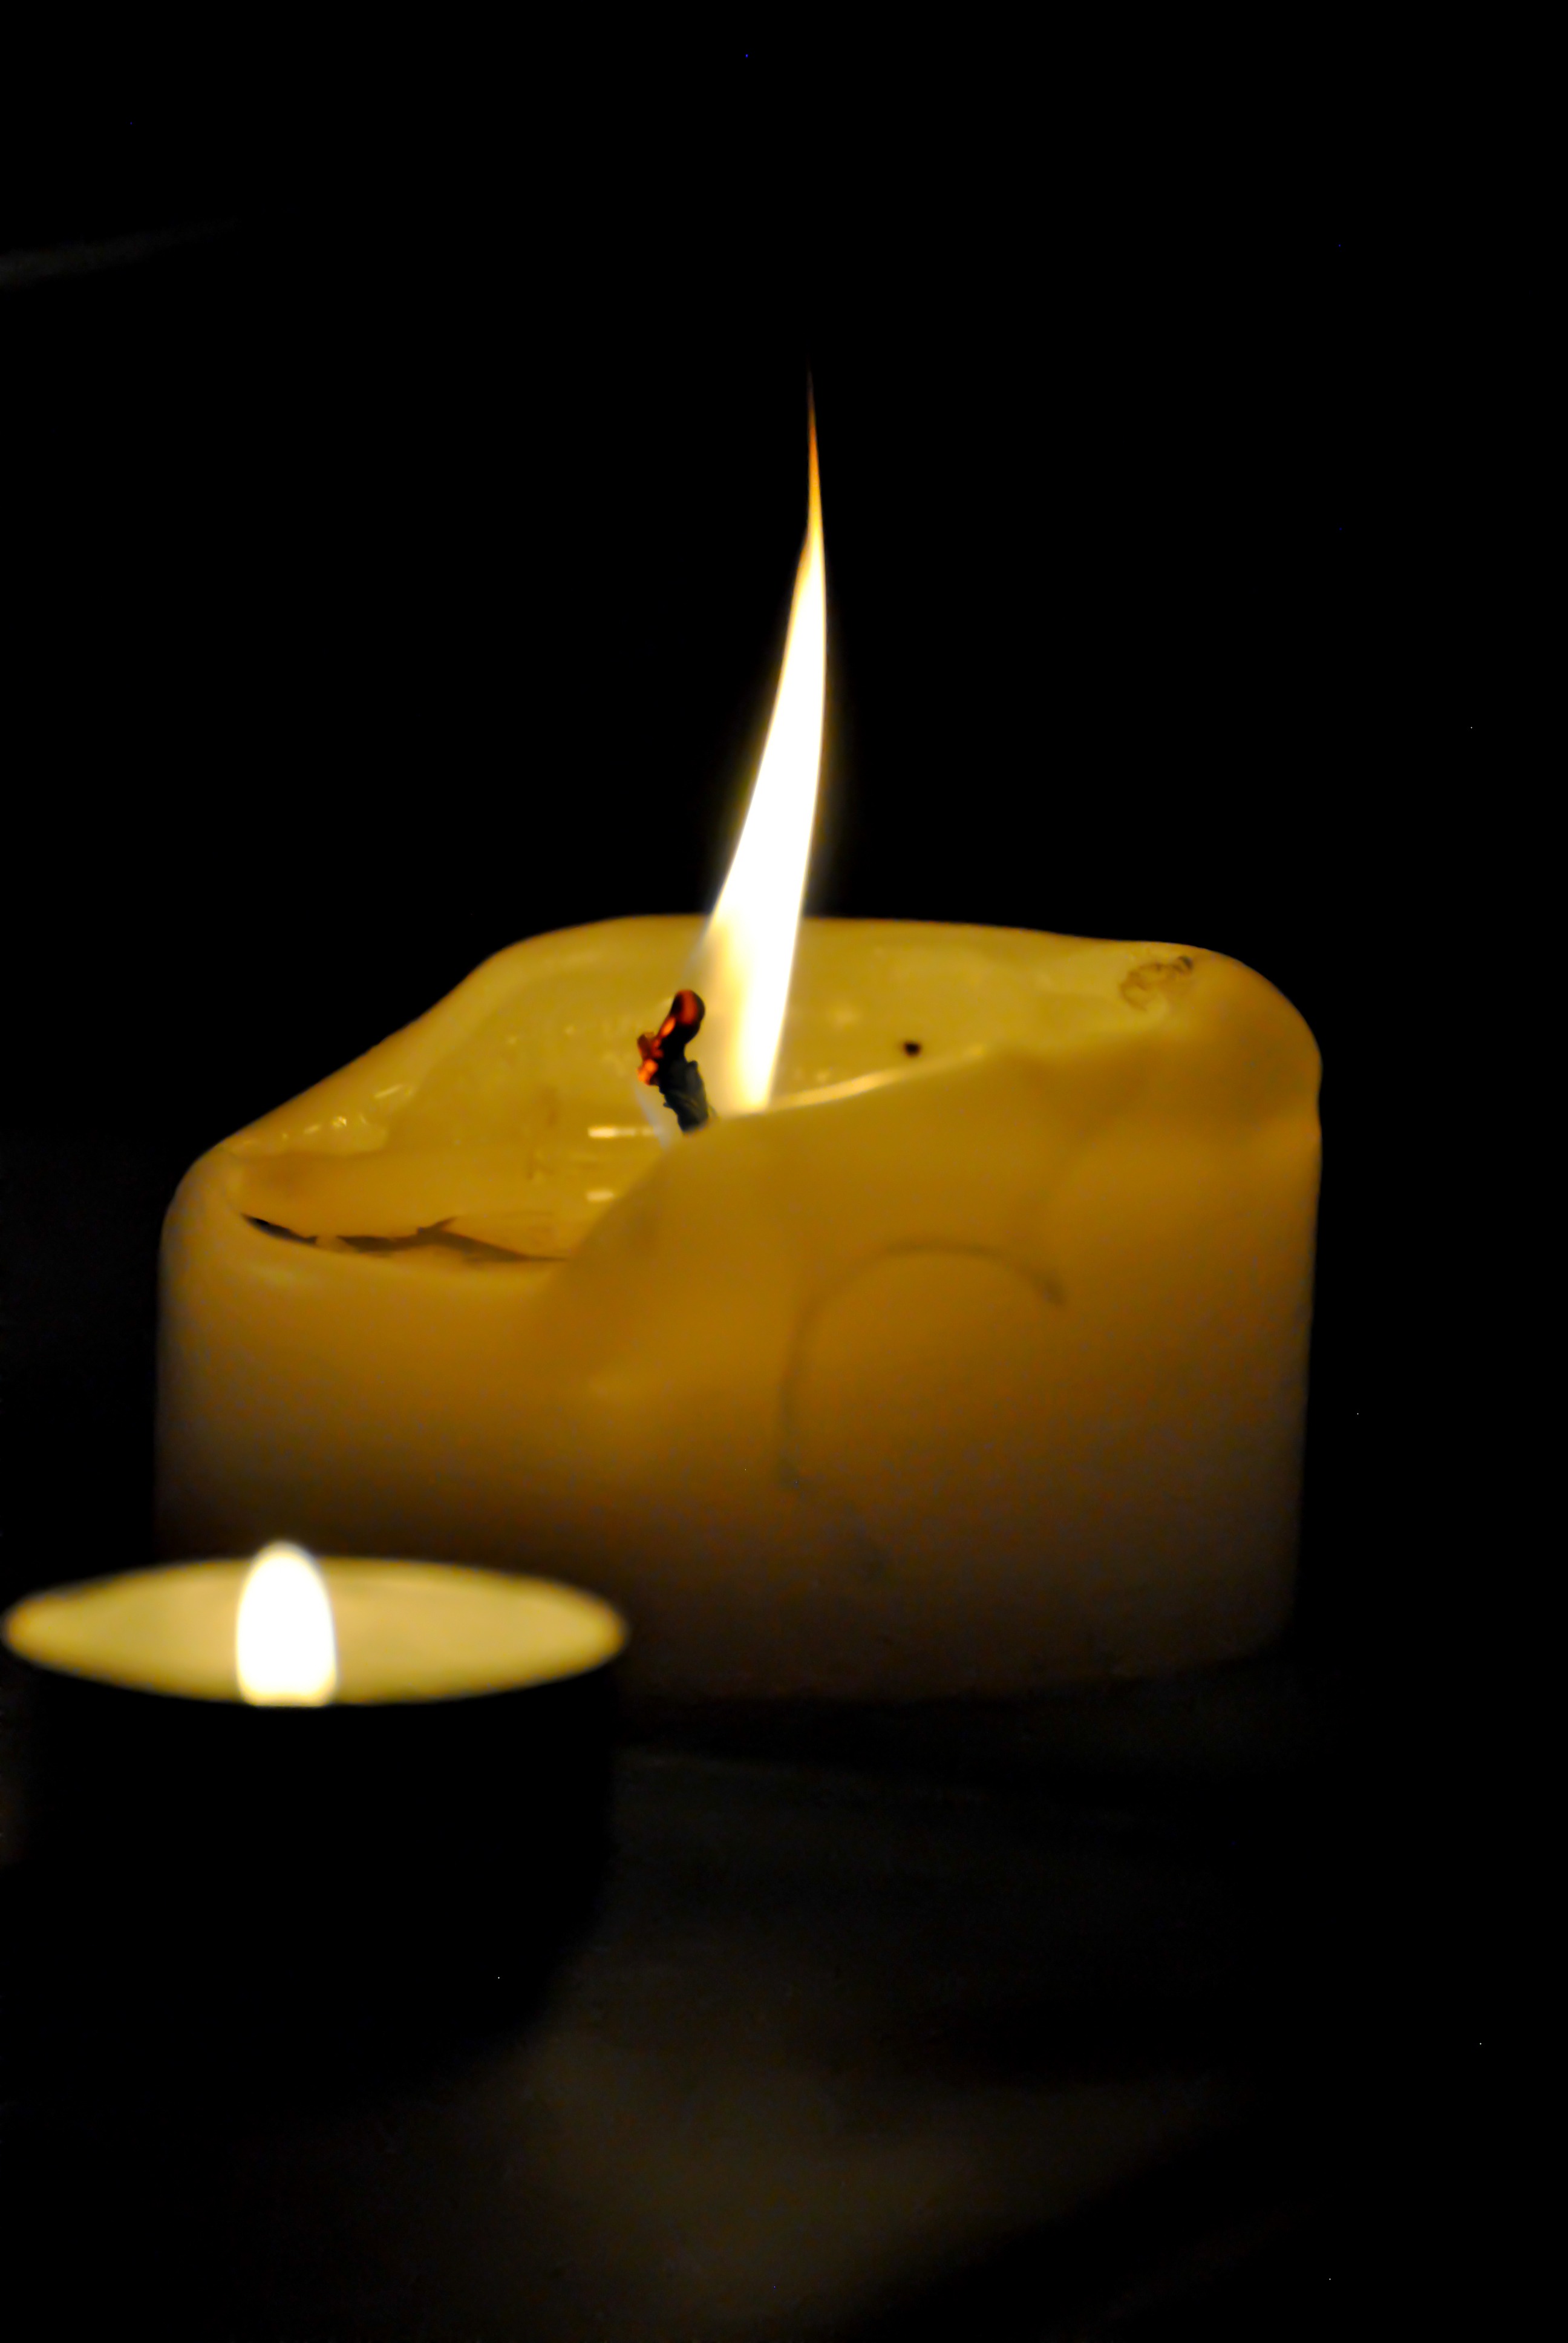
light, decoration, flame, fire, darkness, two, yellow, candle, lighting, decor, burn, lighter, events, candles, burning, hot, light fixture, soft, sparks, flames, wax candle, wax, yellow flames